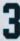
Number: 3